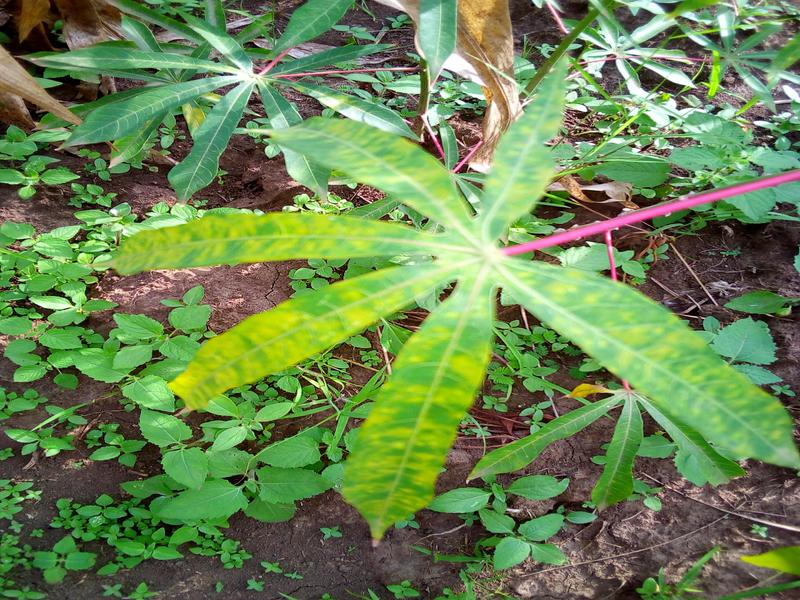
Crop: cassava
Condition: brown_streak_disease